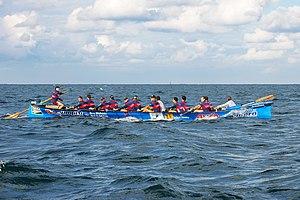
Trainière Bou Bizkaia lors du Drapeau de Zarautz (2010).
Le équipes de traînières au Pays basque participent aux estropadak, nom donné aux régates de traînières au Pays basque dans la ligue de San Miguel ou la ligue TKE.